Simon de Montfort, 6th Earl of Leicester

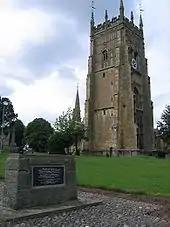
Memorial stone, erected in 1965, on the site of de Montfort's grave at Evesham Abbey in Worcestershire

Montfort bears responsibility for persecution of Jews. In addition to his expulsion of Jews from Leicester, his faction in the Second Baron's War initiated pogroms killing perhaps the majority of Jews in Derby and Worcester and around 500 in London. The violence and killings unleashed by the war targeting Jews carried on after his death. Jews were living in such terror that King Henry appointed burgesses and citizens of certain towns to protect and defend them because "they fear[ed] grave peril" and were in a "deplorable state." Leicester City Council made a formal statement in 2001 that "rebuked De Montfort for his blatant anti-Semitism".